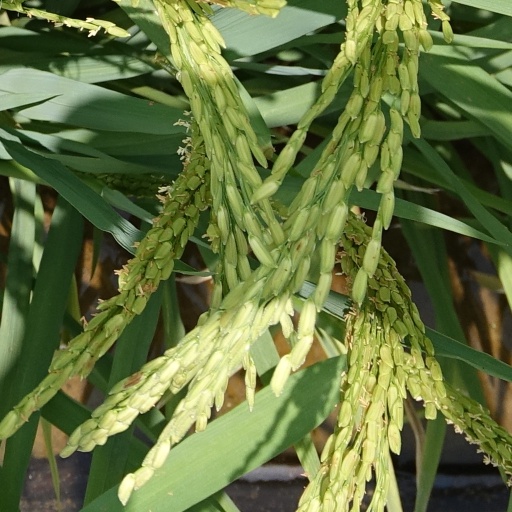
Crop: rice